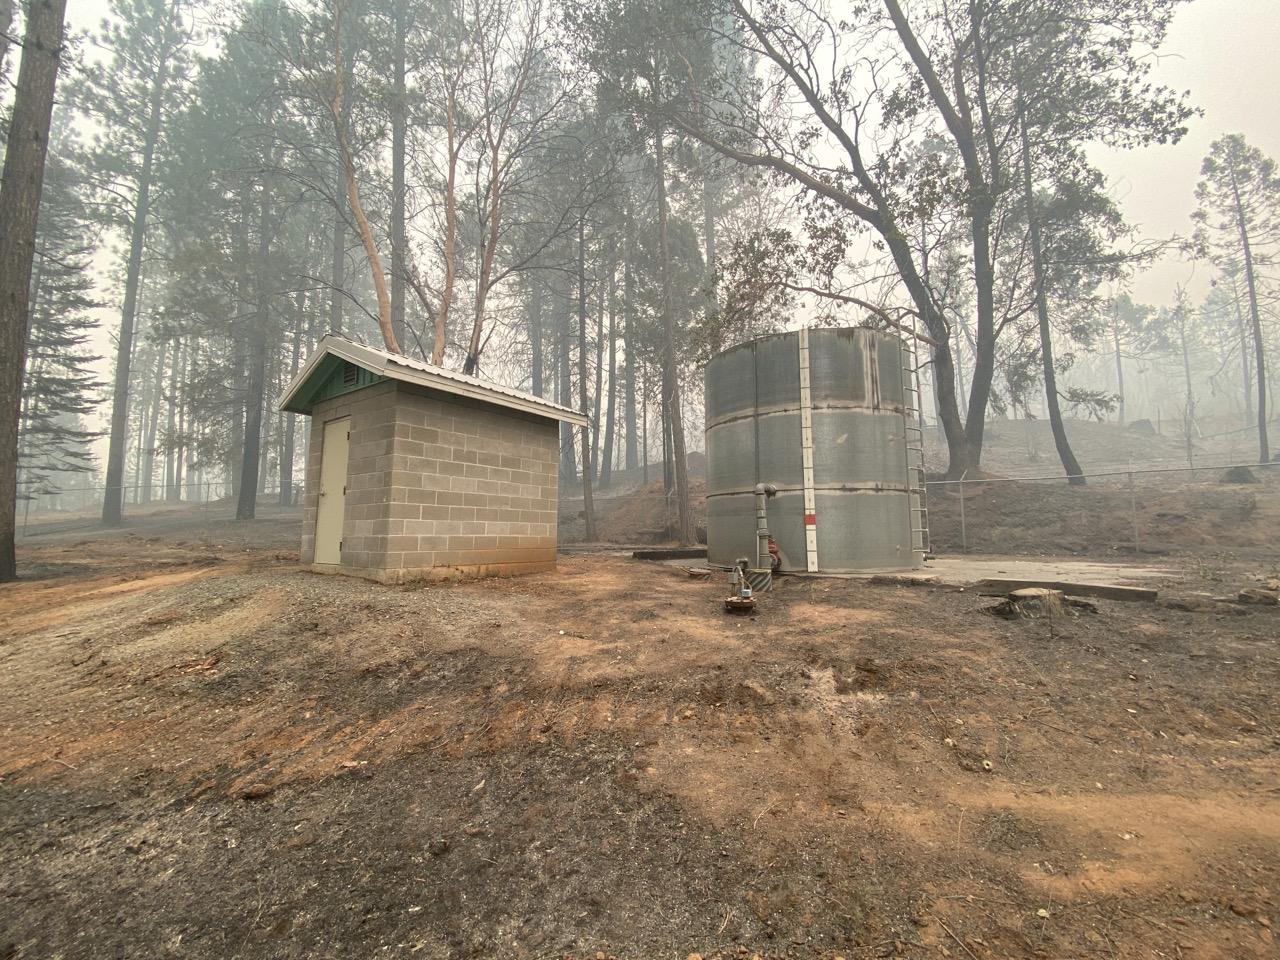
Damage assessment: no_damage